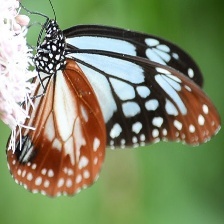
Species: CHESTNUT